Fannie Lou Hamer

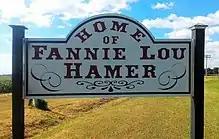
A sign honoring Fannie Lou Hamer for her work in Ruleville, Mississippi

Hamer received many awards both in her lifetime and posthumously. She received a Doctor of Law from Shaw University, and honorary degrees from Columbia College Chicago in 1970 and Howard University in 1972. She was inducted into the National Women's Hall of Fame in 1993.